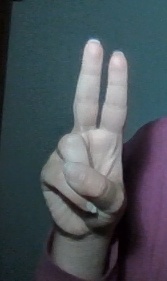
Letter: taa